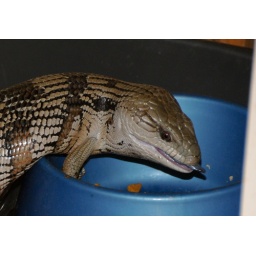
He lives in the outdoor laundry room and here is spotted in Smudge's food bowl